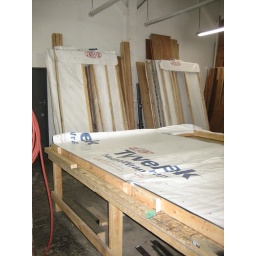
Wall panels standing up in the background and some back walls ready for the windows